Denver Pioneers

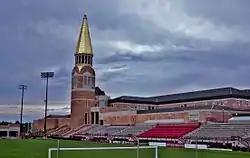
Exterior of the Daniel L. Ritchie Center

The women's basketball team appeared in the 2001 NCAA Tournament, where it lost to Virginia Tech in the first round.